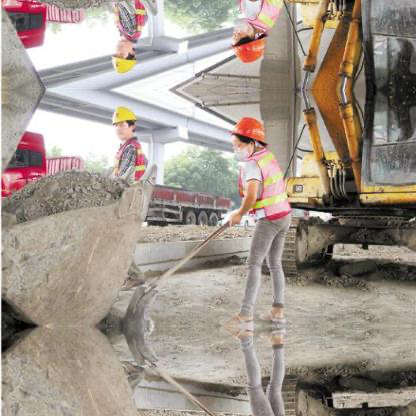
Objects in the image:
label: helmet
label: helmet
label: helmet
label: helmet